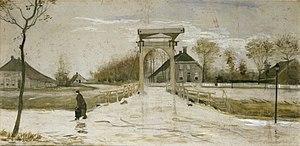
La Van Gogh huis est un bâtiment de Veenoord où le peintre Vincent van Gogh a vécu et travaillé pendant plusieurs mois.